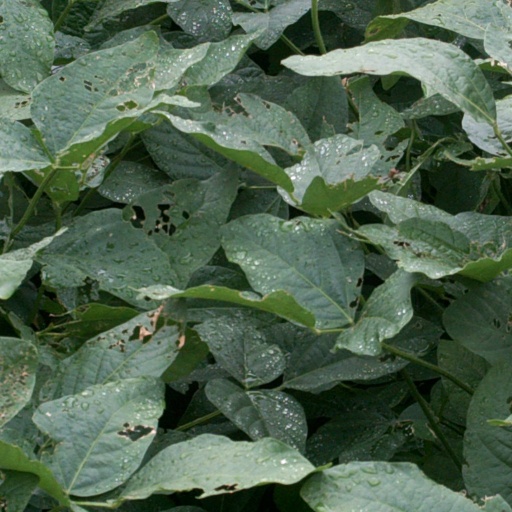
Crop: soybean